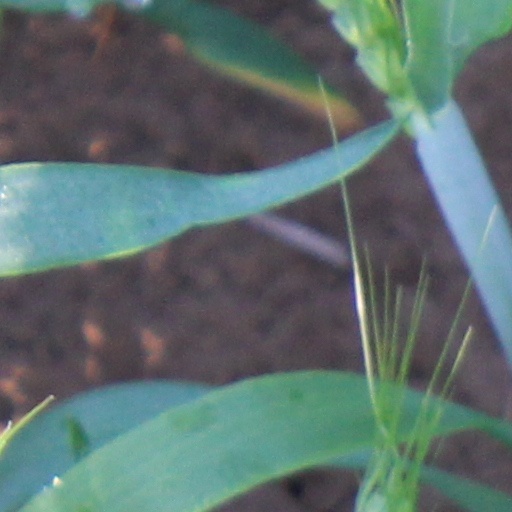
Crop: wheat